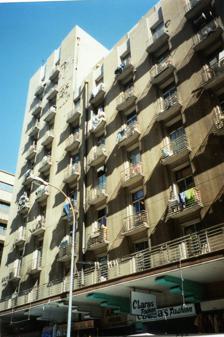
Building: Arop House
Country: South Africa
Year built: 1932
Building in Johannesburg, South Africa Arop House The Arop House Building in cnr von Brandis,Kerk Str General information Status Completed Location Johannesburg , South Africa Coordinates 26°12′07″S 28°02′38″E / 26.202°S 28.044°E / -26.202; 28.044 Completed 4 March 1932 Height Roof 102 metres (335 ft) Technical details Floor count 7 Design and construction Architect(s) Kallenbach, Kennedy & Furner The Arop House is a building in Von Brandis & Kerk Street, Johannesburg , South Africa . Construction commenced in 1931 and completed in 1932 by Hermann Kallenbach , a close friend of Mahatma Gandhi , along with his partners Kennedy and Furner. The building is characterized by balconies with steel balusterades and its name was inspired by a Soviet petroleum company with the same name As of 2014 [update] , the building is in a dilapidated state. References